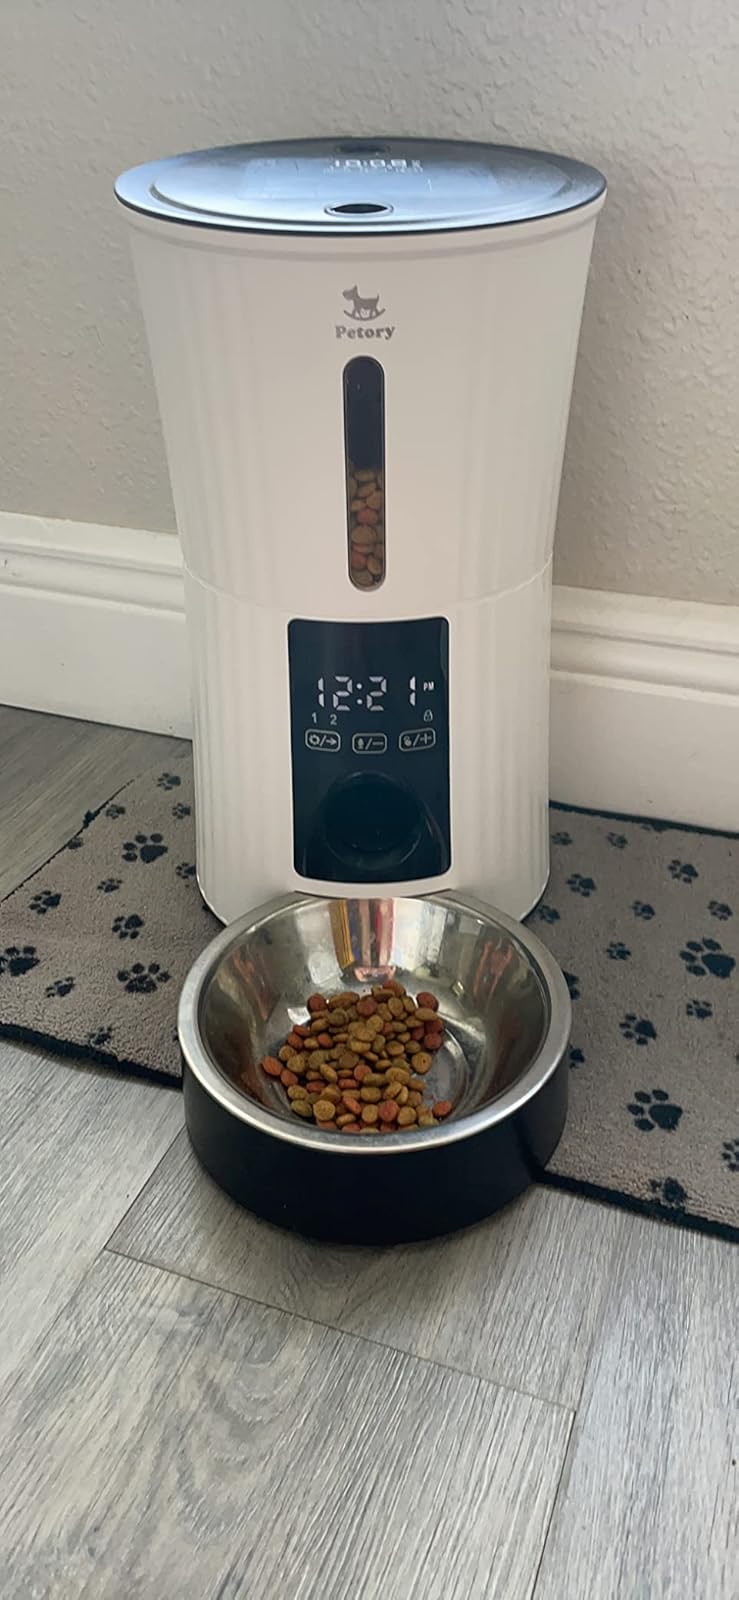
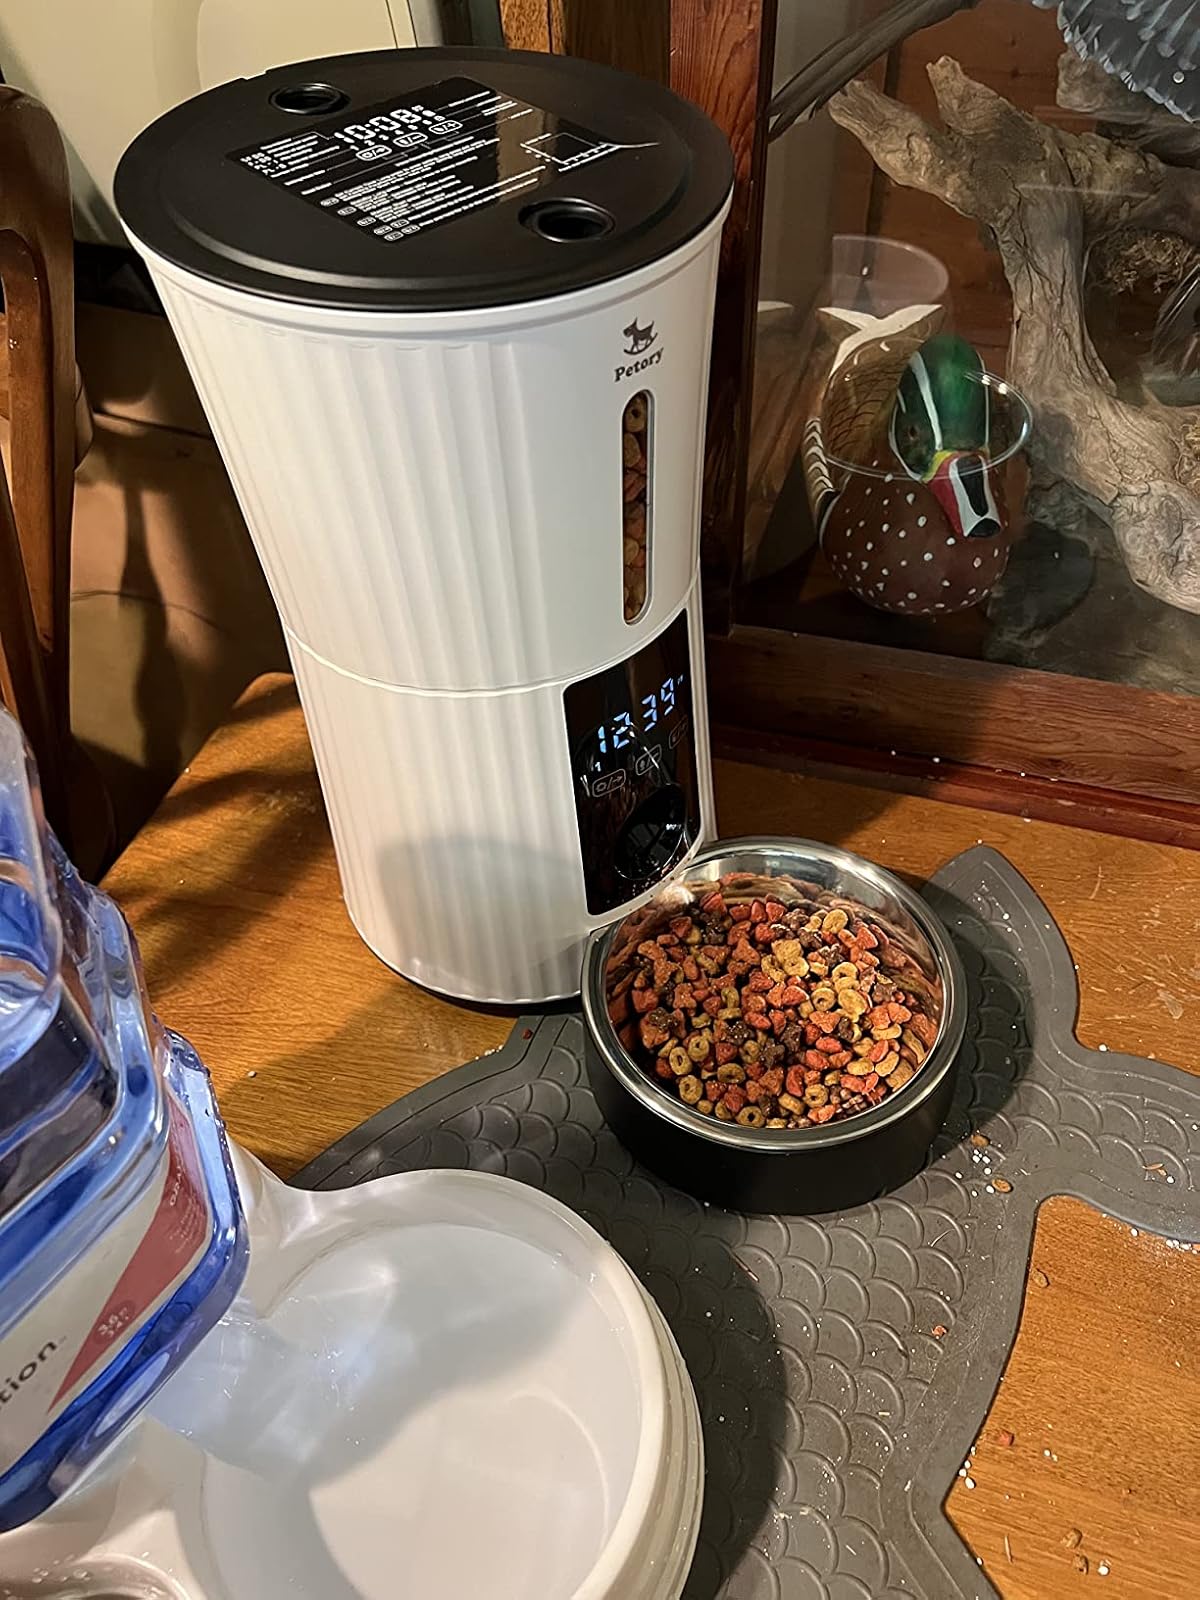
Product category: items_feeder
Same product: yes